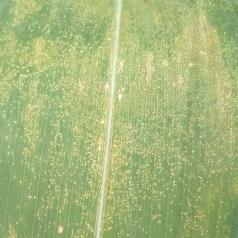
Crop: Maize
Condition: rust-d